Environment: real
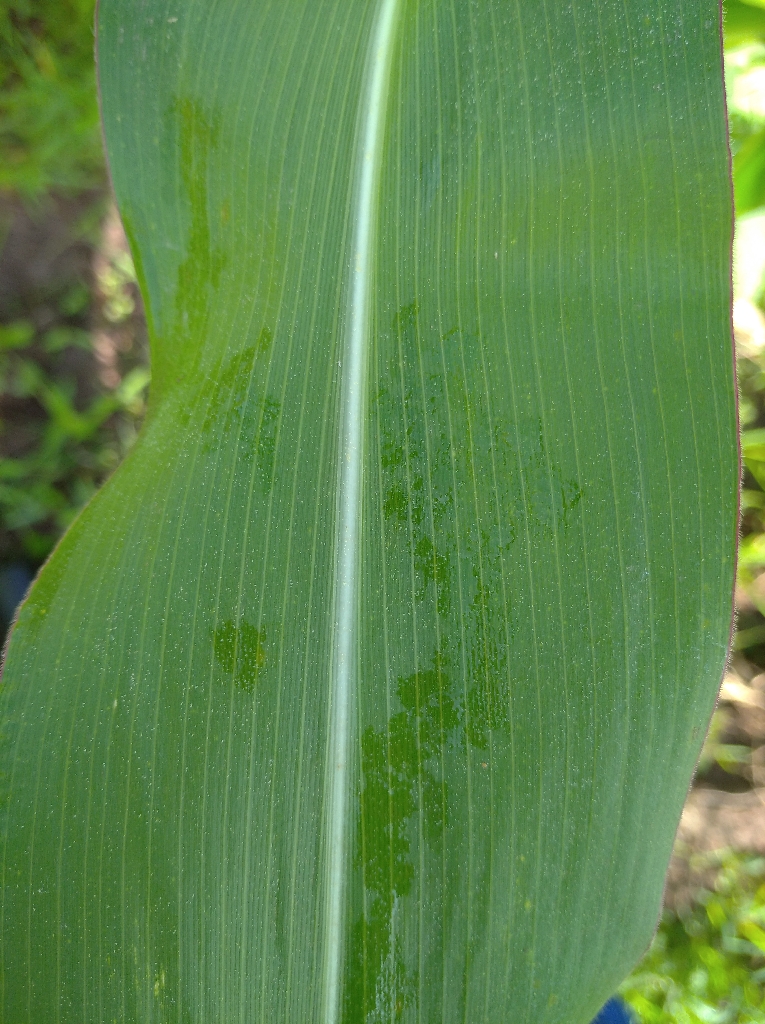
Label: healthy